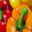
Label: sweet_pepper